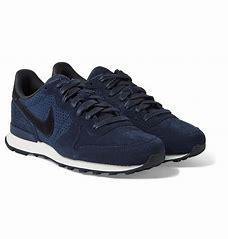
Brand: Nike
Model: Internationalist